Oksana Kalashnikova

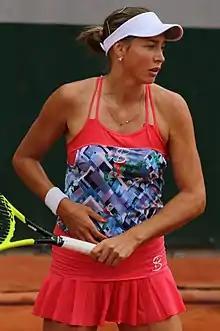
Kalashnikova at the 2019 French Open

Oksana Kalashnikova (born 5 September 1990) is a Georgian professional tennis player who specializes in doubles. She has a career-high doubles ranking by the WTA of world No. 42, achieved on 11 September 2023. She also reached a best singles ranking of No. 156 on 7 June 2010, before suffering a lower back injury that led her to focus primarily on doubles.